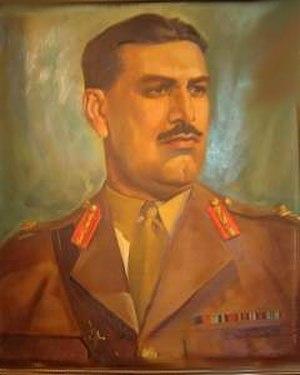
Le major-général Iftikhar Khan, né le 10 janvier 1907 et mort le 13 décembre 1949, est un militaire pakistanais.